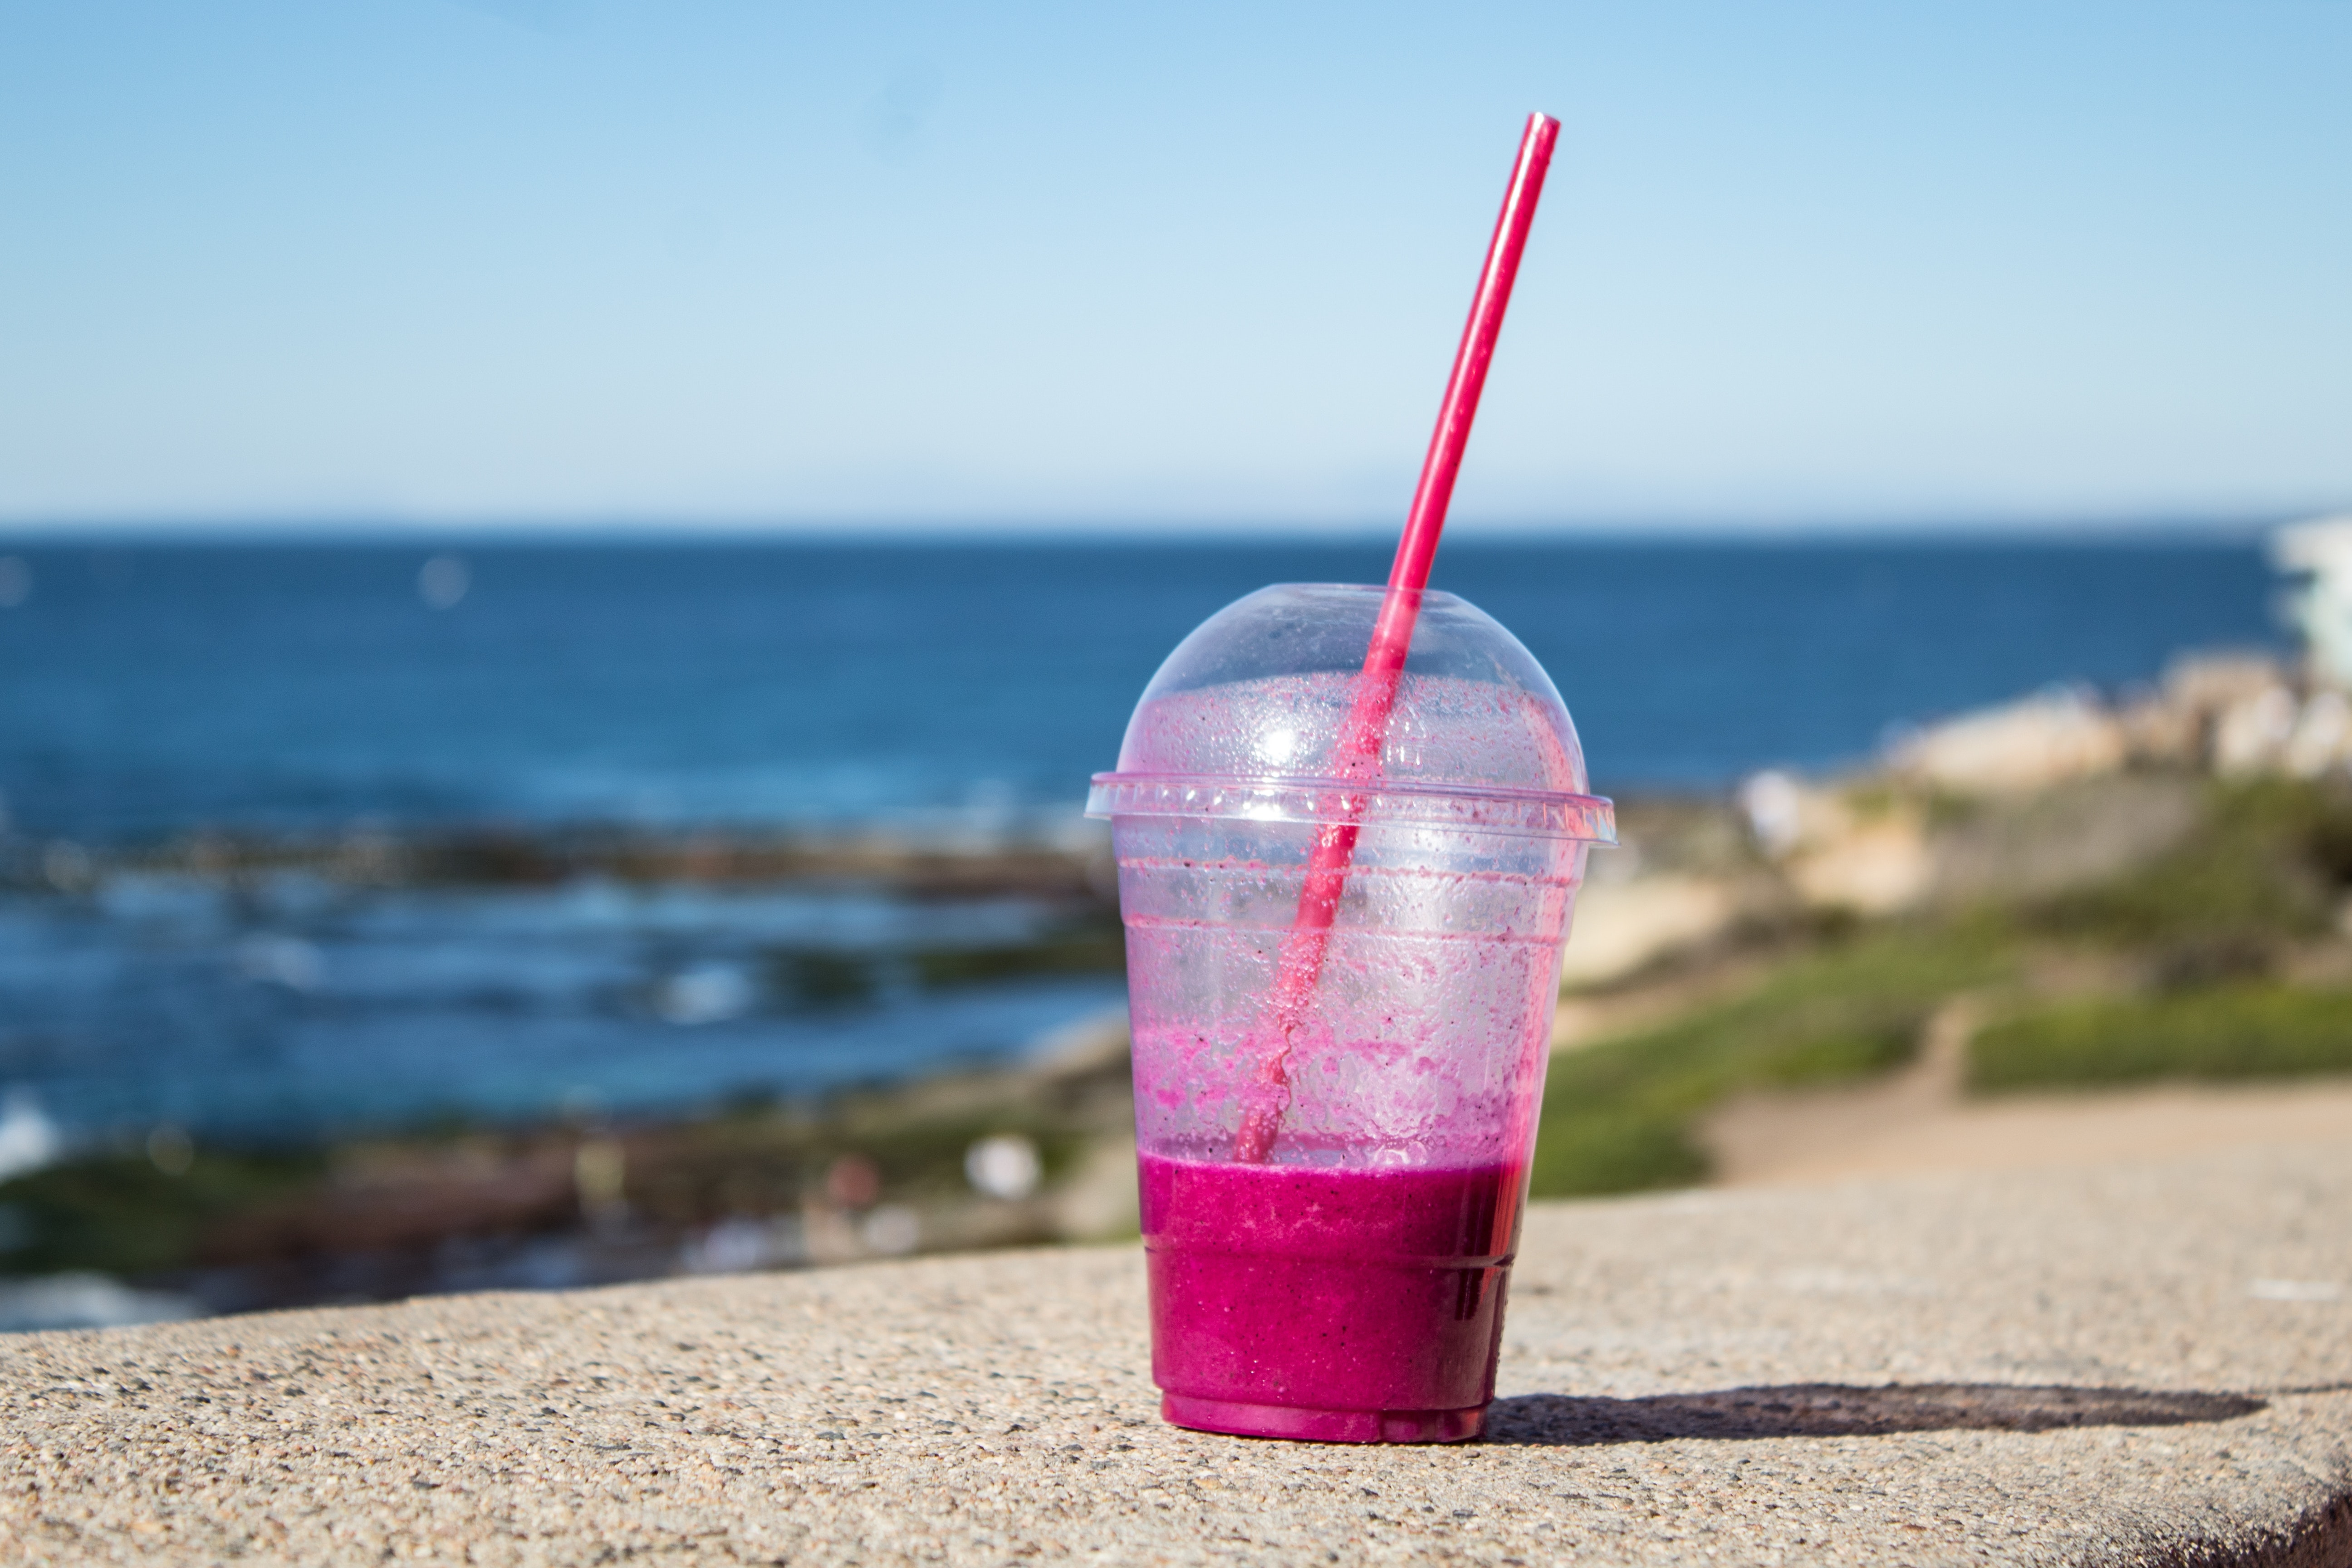
drink, drinking straw, pink, italian soda, non alcoholic beverage, summer, Grattachecca, juice, beach, distilled beverage